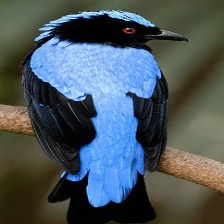
Species: FAIRY BLUEBIRD
Scientific name: IRENA